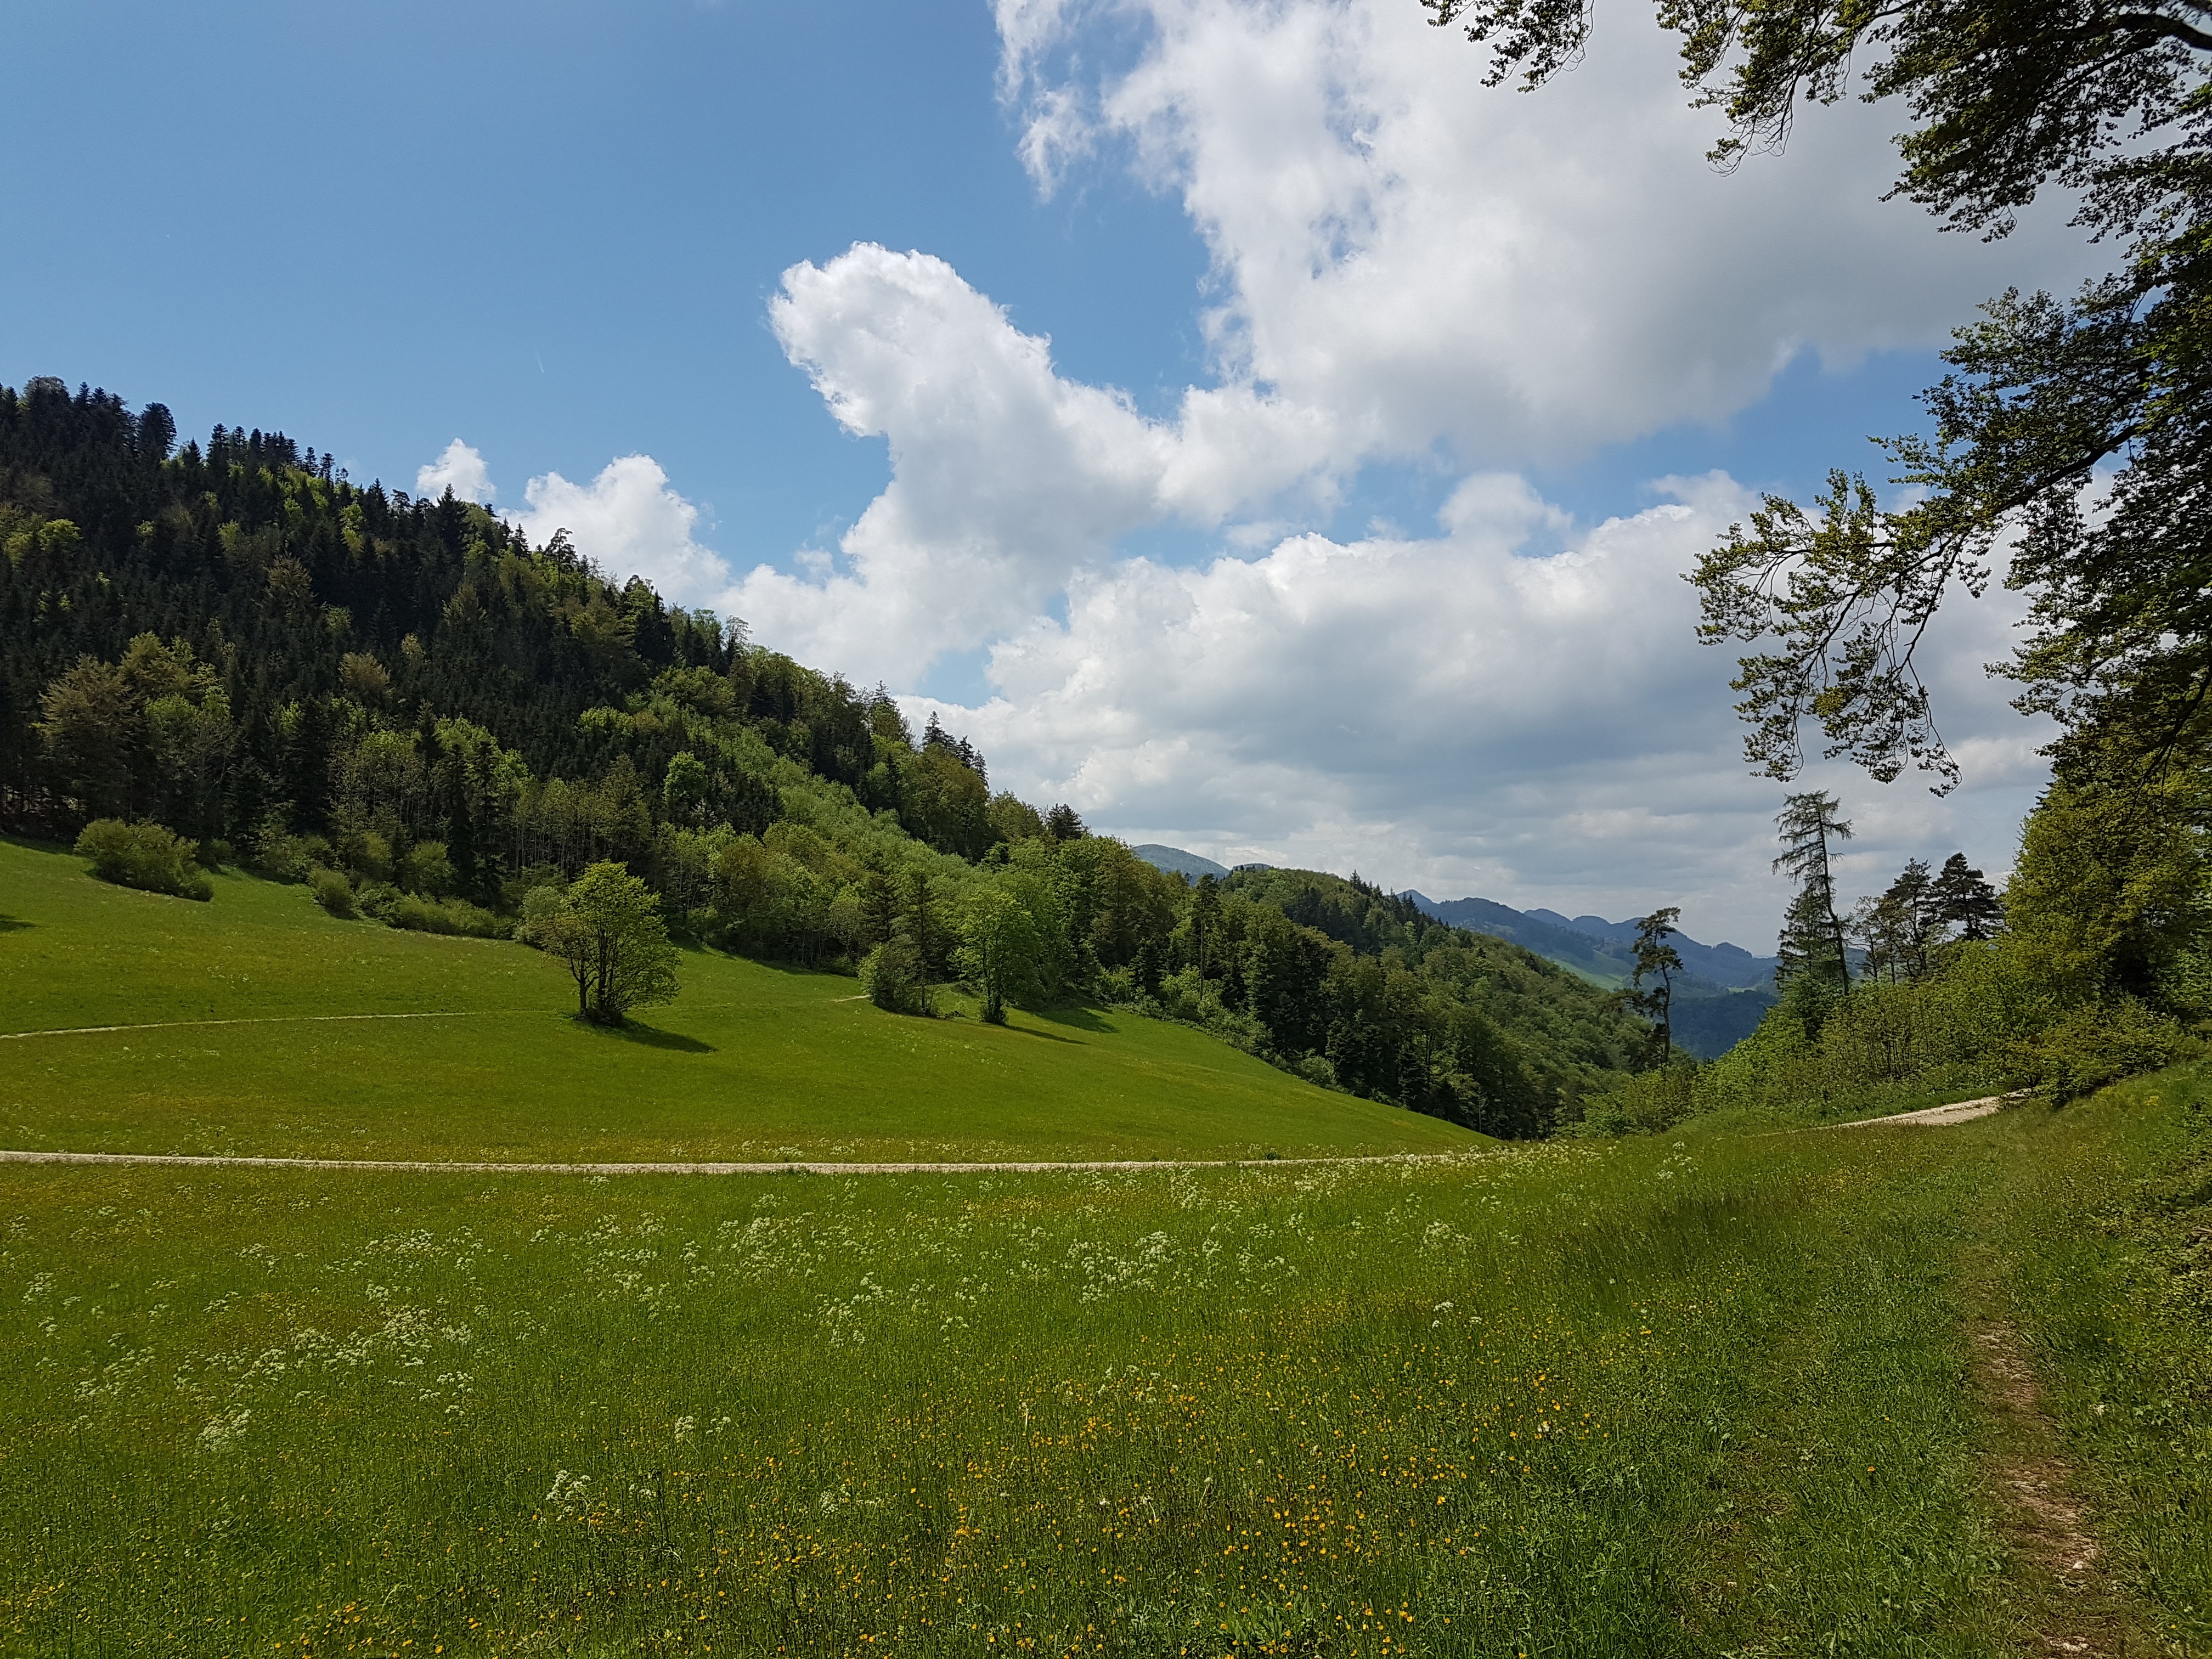
landscape, tree, nature, forest, grass, wilderness, mountain, cloud, sky, hiking, field, lawn, meadow, hill, valley, mountain range, pasture, ridge, plain, alps, grassland, plateau, switzerland, habitat, ecosystem, rural area, basel land, eptingen, natural environment, geographical feature, mountainous landforms